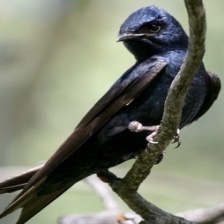
Species: PURPLE MARTIN
Scientific name: PROGNE SUBIS